Foreign relations of Russia since the Russian invasion of Ukraine

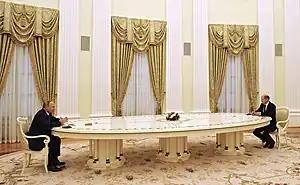
Putin's hypochondria on display as he meets with German chancellor Olaf Scholz on 15 February 2022

Germany joined other countries in spring 2022 in declaring a number of Russian diplomats "persona non grata".